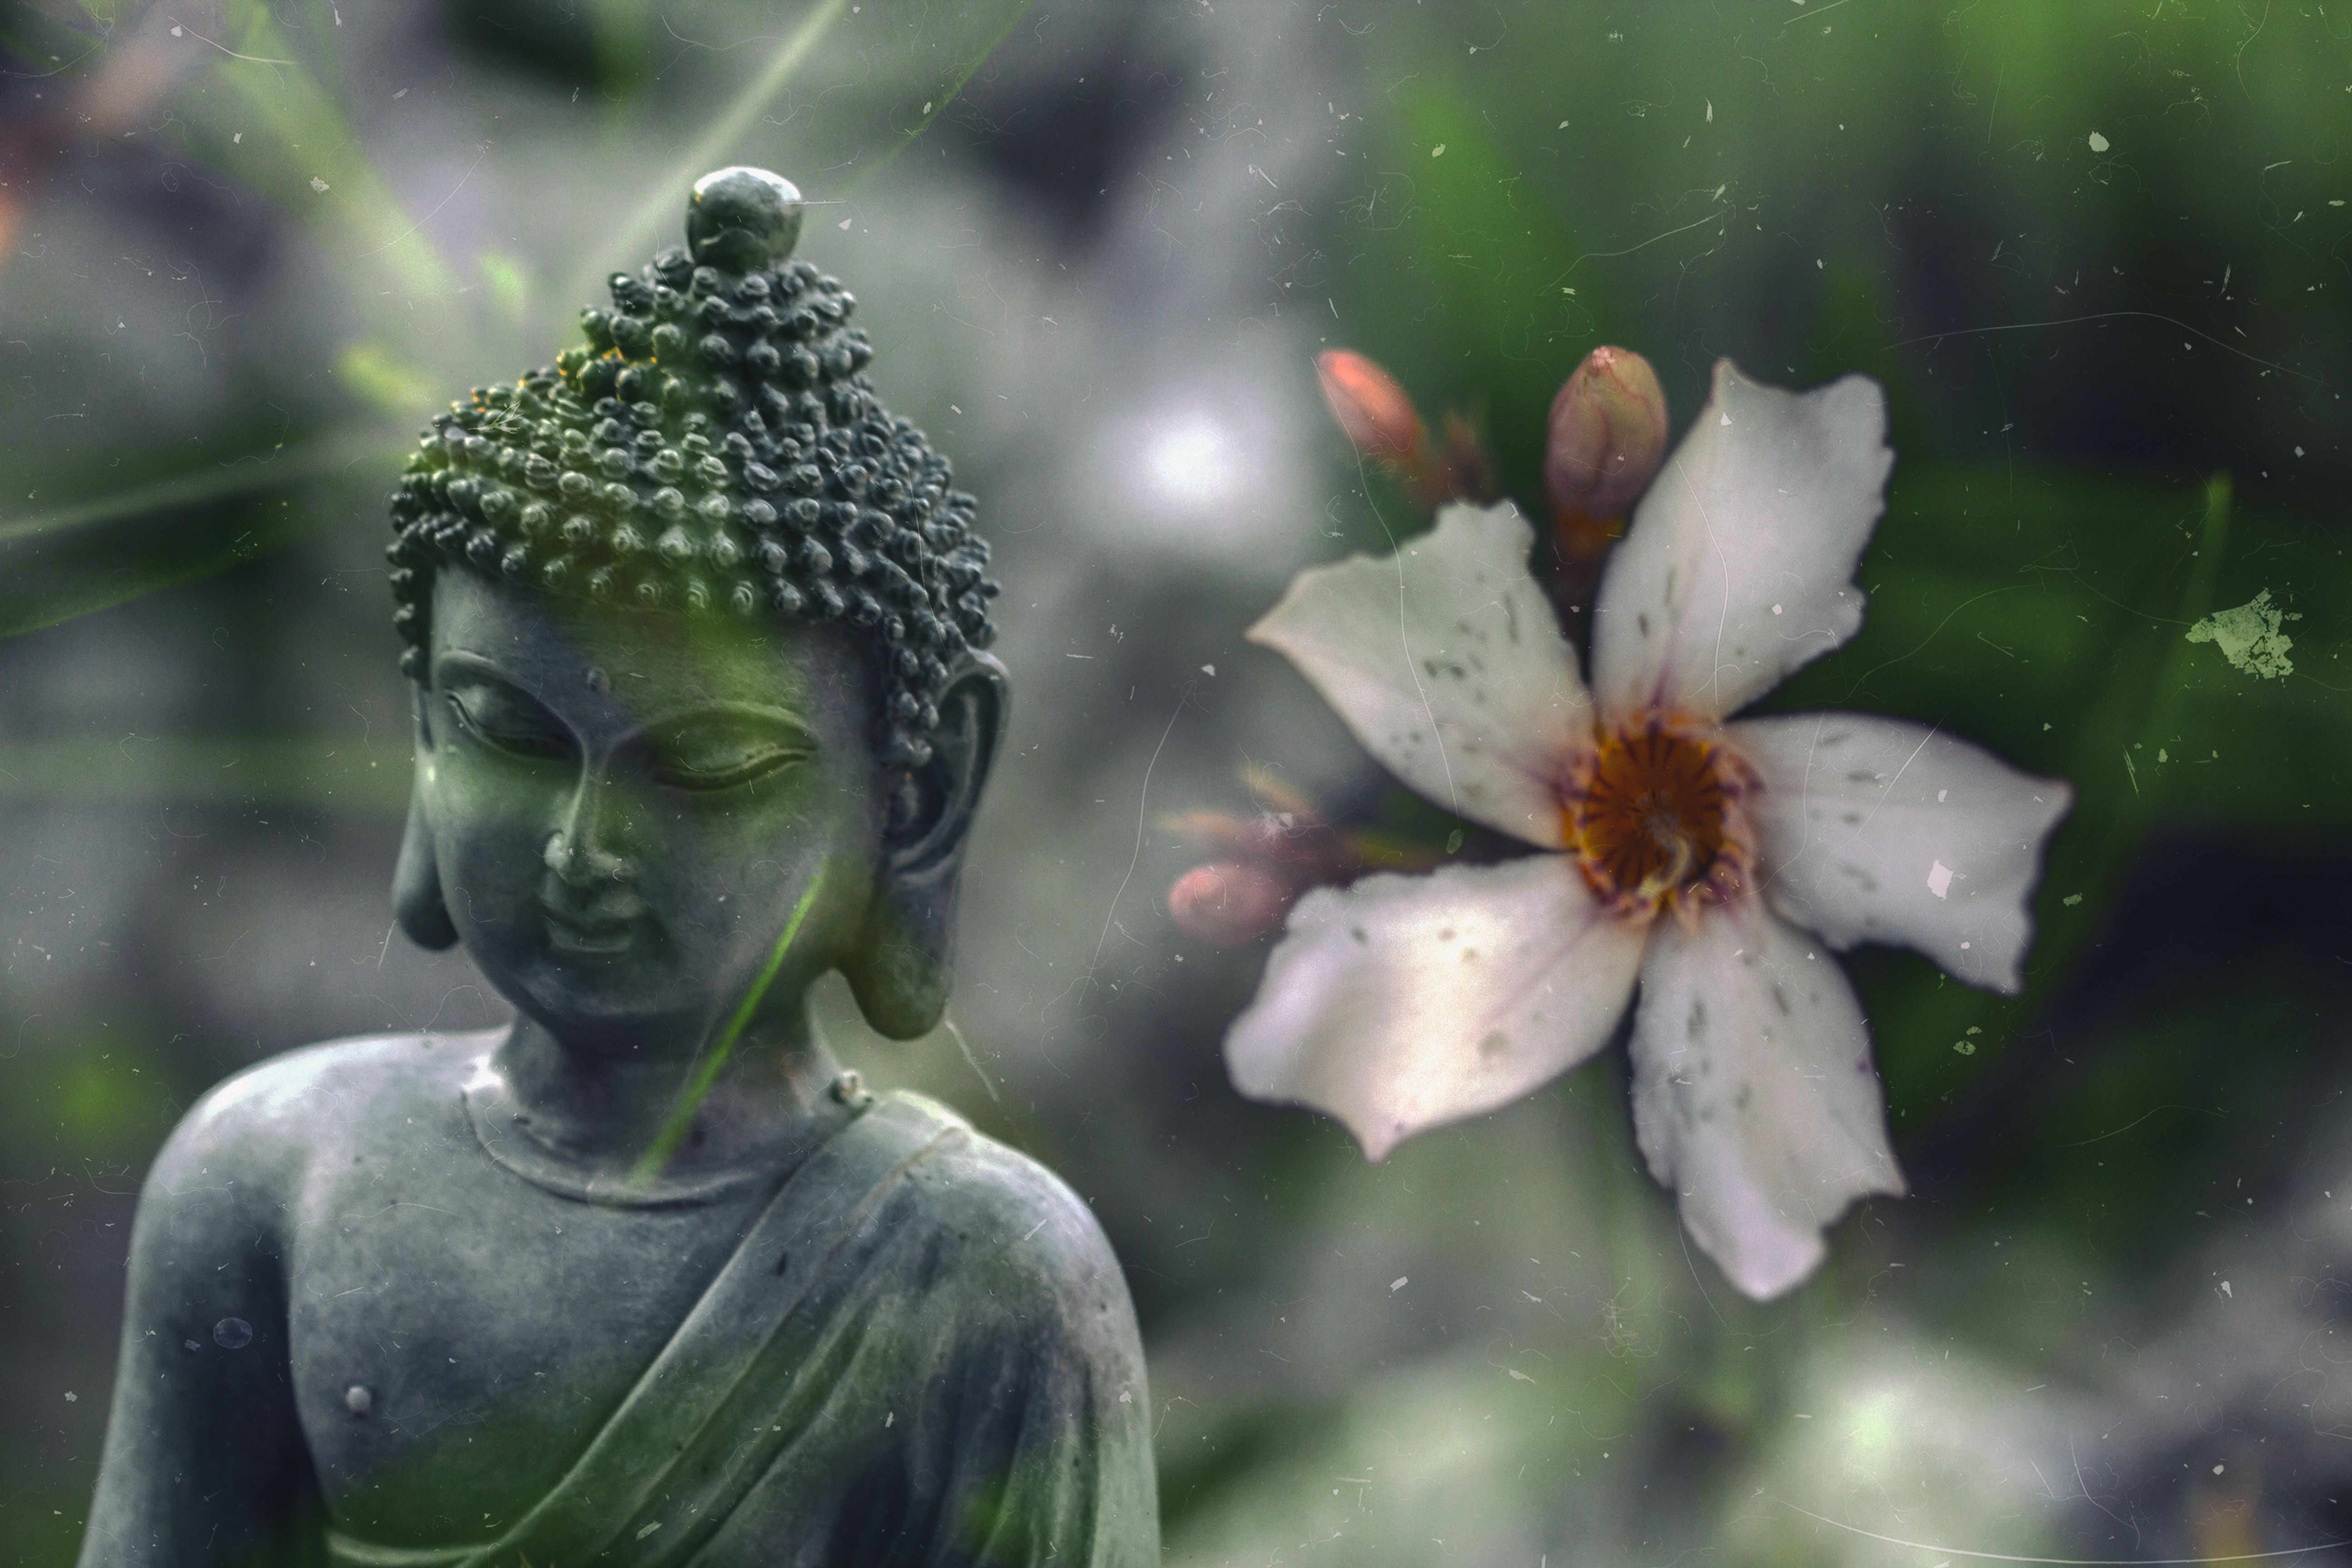
nature, plant, leaf, flower, green, symbol, peace, buddhist, buddhism, religion, botany, flora, zen, spiritual, religious, relaxation, meditation, faith, buddha, culture, sacred, oriental, spirituality, macro photography, hinduism